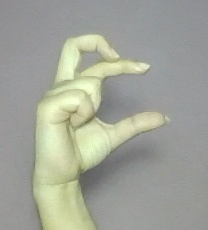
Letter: thal